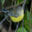
Label: bird